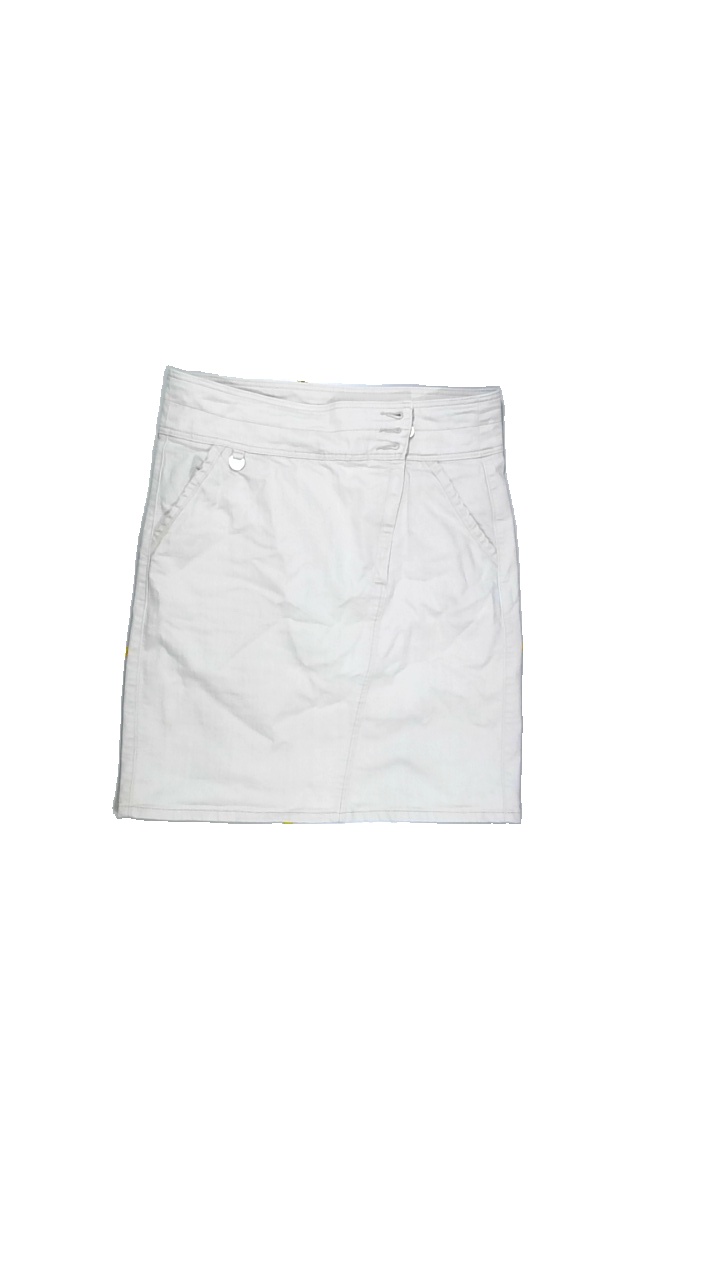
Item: Skirt (Ladies)
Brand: Flash
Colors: Beige
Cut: Cropped
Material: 80% cotton, 18% polyester, 2% elastane
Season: Spring
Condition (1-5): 5
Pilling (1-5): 5
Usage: Reuse
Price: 50-100